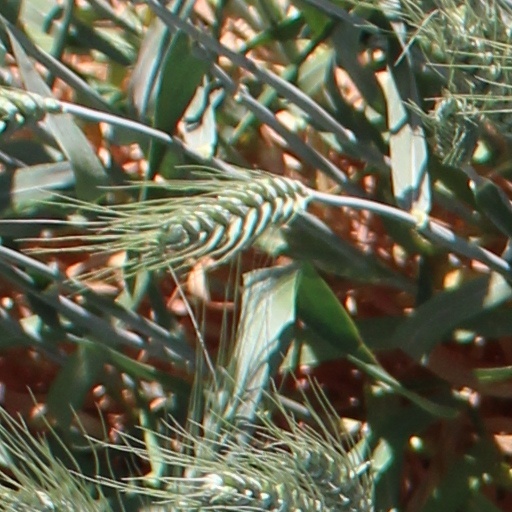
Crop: wheat